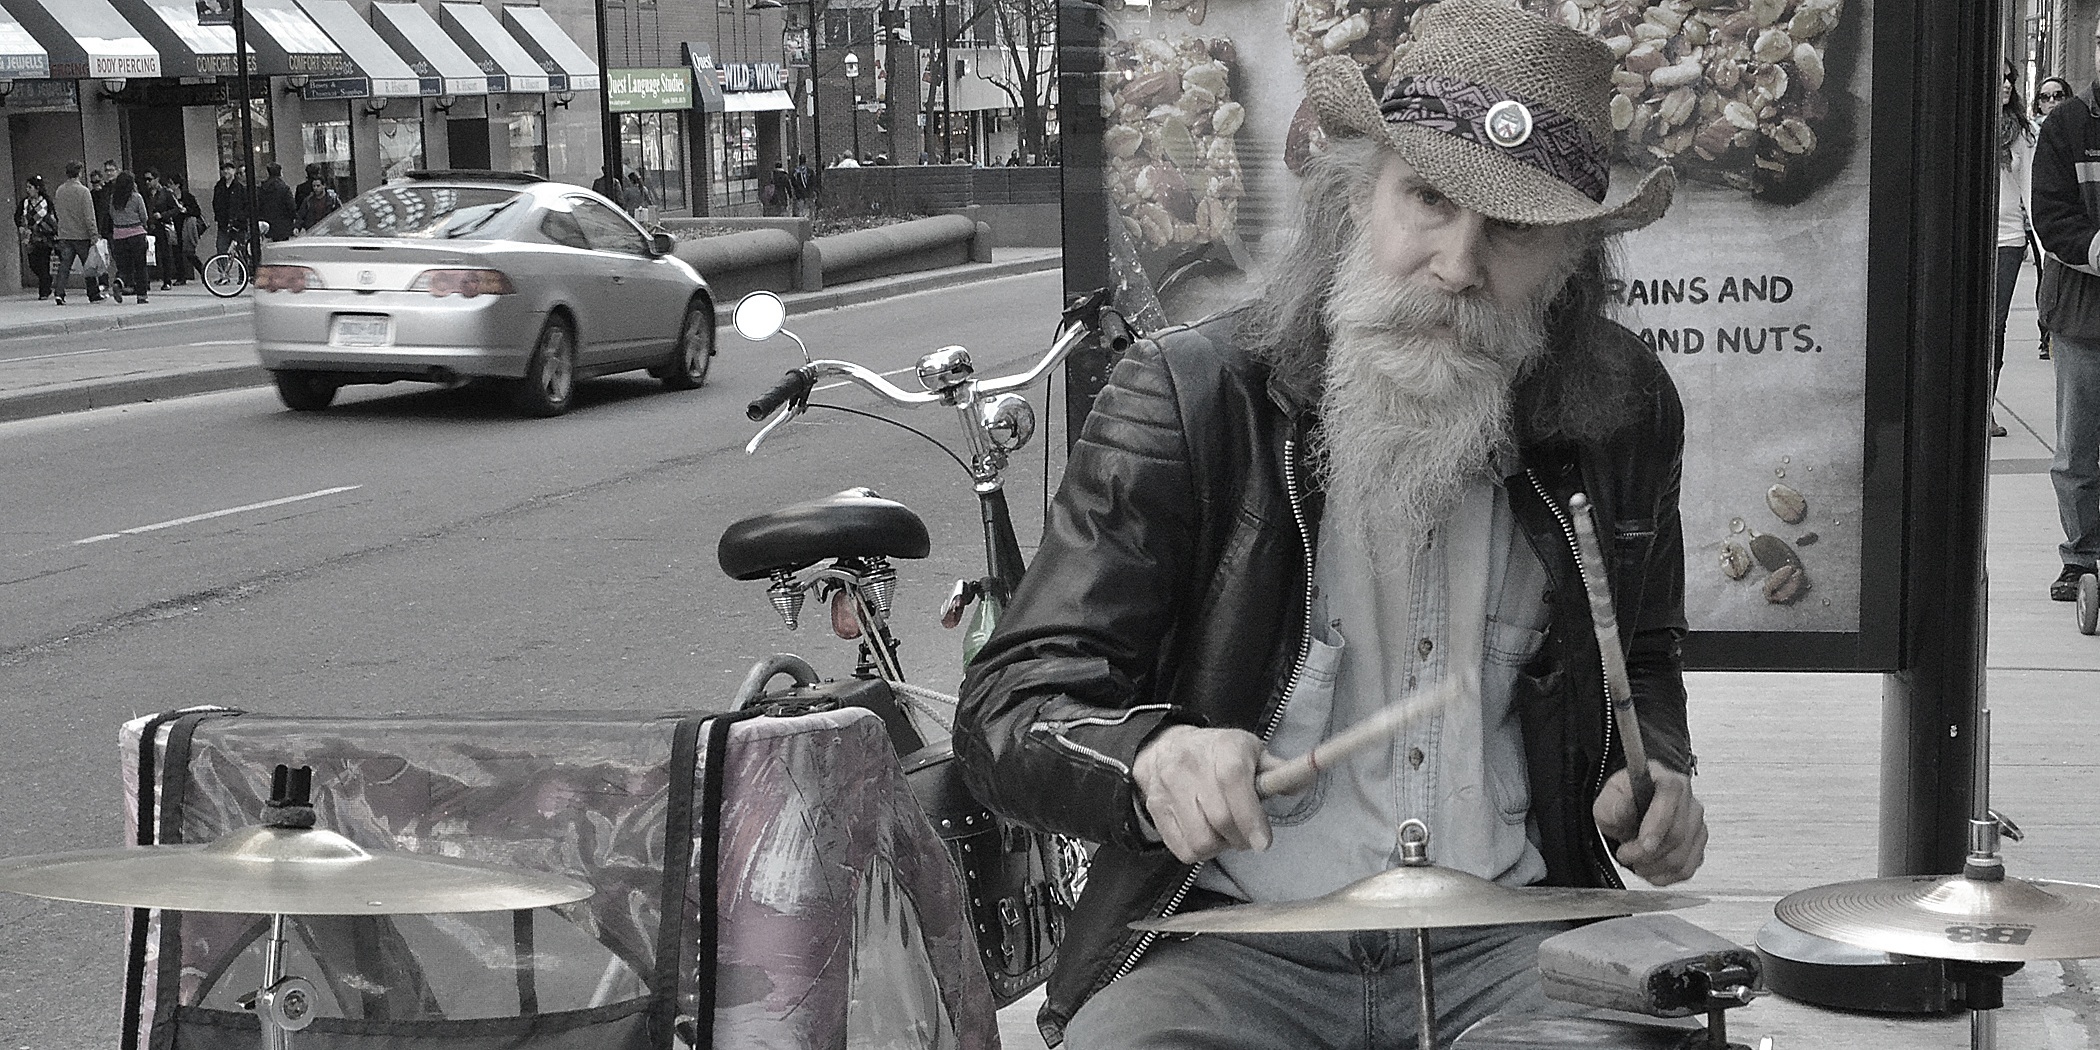
man, outdoor, person, people, road, street, city, urban, male, coat, human, grunge, monochrome, homeless, canada, infrastructure, photograph, senior, ontario, toronto, drums, drummer, adult